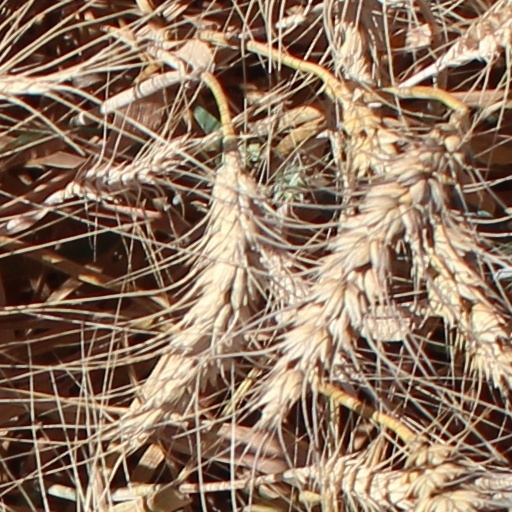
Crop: wheat